Oscar's Oasis

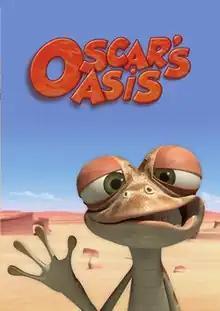

Oscar's Oasis (known as in French) is a French-Korean animated comedy television series consisting of 78 7-minute episodes. It was produced by TeamTO and Tuba Entertainment, in co-production with Cake Entertainment and Synergy Media with the participation of TF1, Canal+ Family, Télétoon+, EBS, BENEX, and Carrimages 5, and the support of National Center of Cinematography and the moving image (CNC), the Rhône-Alpes Region, the Poitou-Charentes region and Korea Creative Content Agency (KOCCA). Although the series contains no dialogue, it features the voices of Marie Facundo, Sly Johnson, Martial Le Minoux and Jérémy Prevost. The show takes heavy inspiration from the "Wile E. Coyote and Road Runner" shorts from the Golden age of American animation.